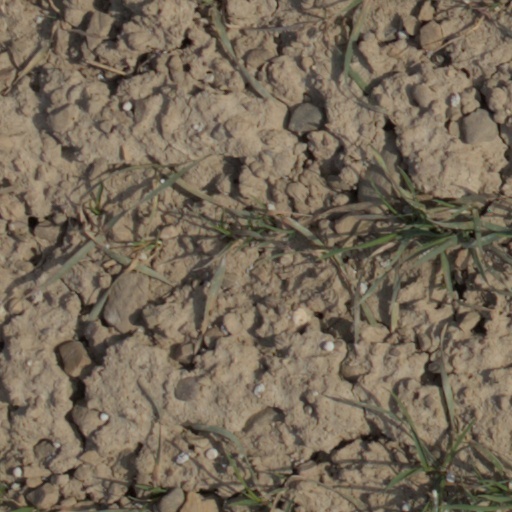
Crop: wheat